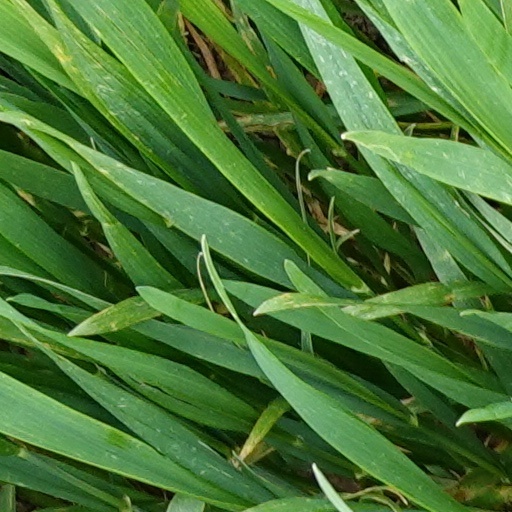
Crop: wheat